Karl Gottlob Kühn

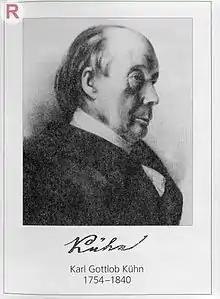
Karl Gottlob Kühn (1754–1840)

Karl Gottlob Kühn (12 July 1754, in Spergau – 19 June 1840, in Leipzig) was a German physician and medical historian.